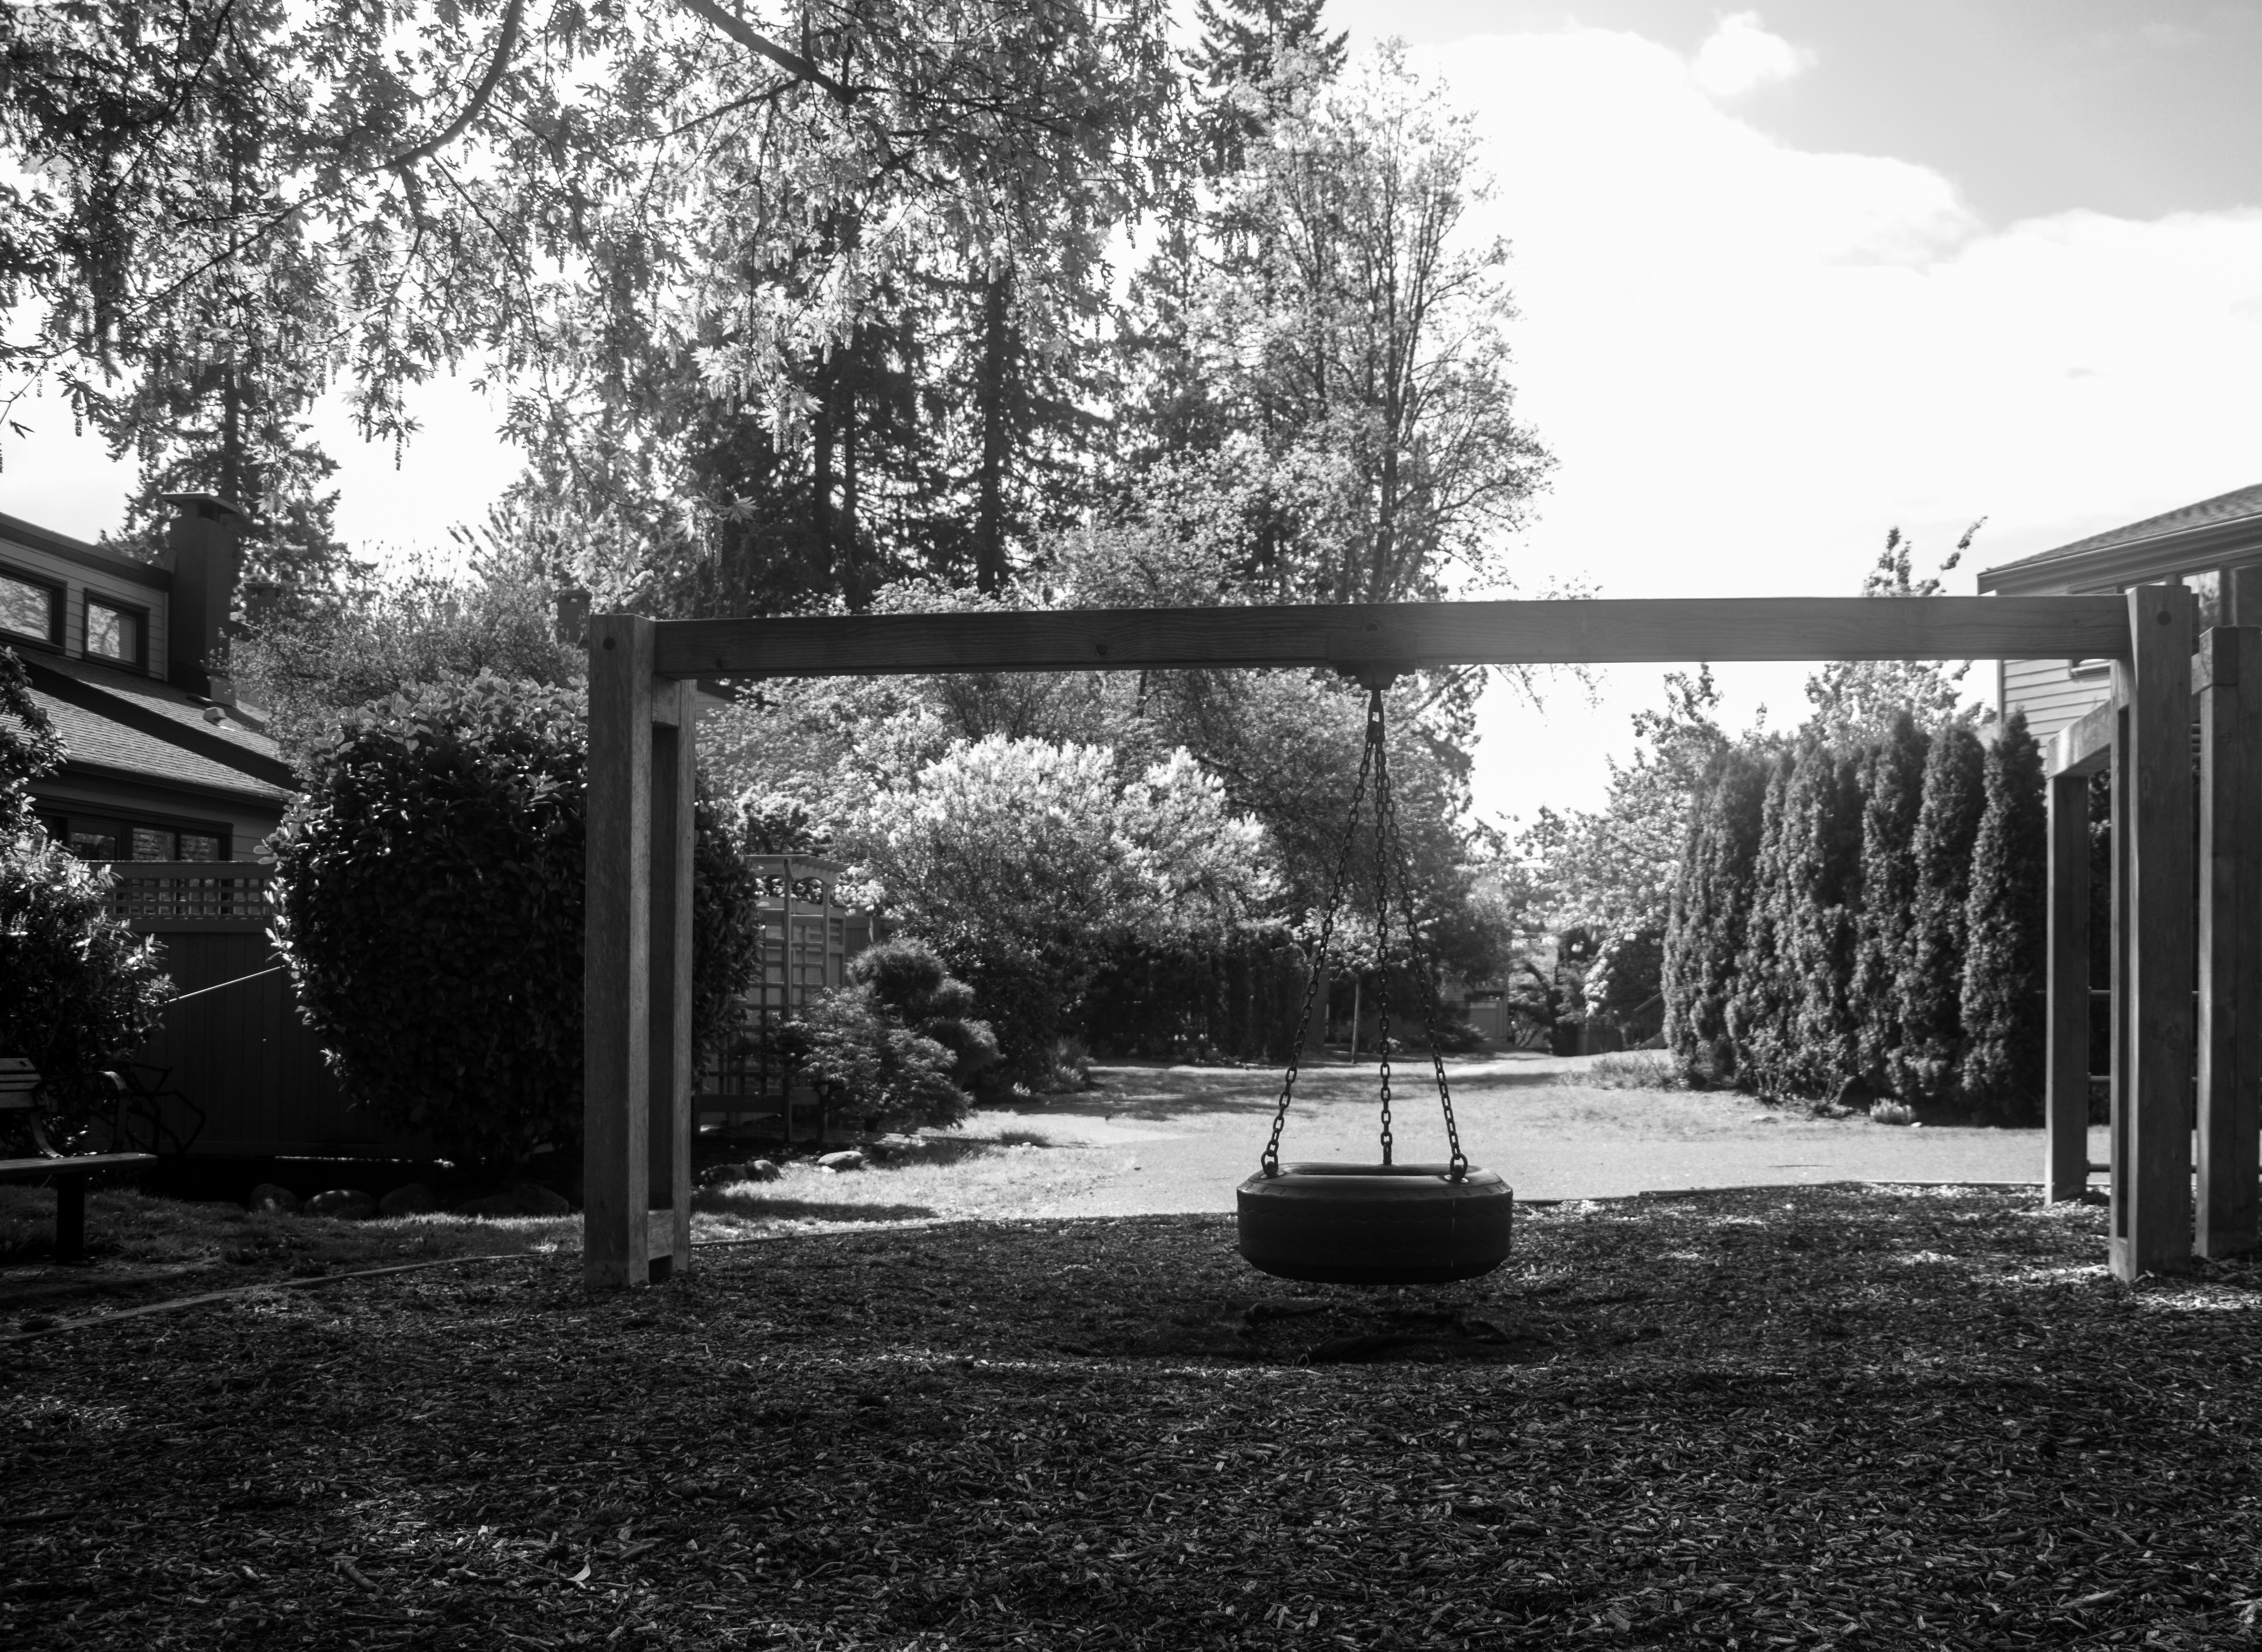
swing, black, black and white, backyard, tree, monochrome photography, monochrome, house, grass, yard, photography, outdoor play equipment, room, architecture, home, plant, shade, landscaping, playground, garden, building, furniture, style